Yuliya Karimova

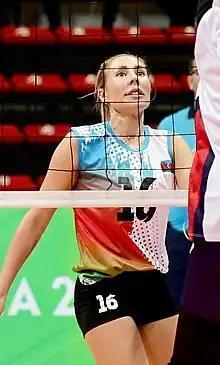

Yuliya Karimova (born 7 February 1988 in Kemerovo, Russia) is a Russian-born Azerbaijani volleyball player that plays for Azerrail Baku and Azerbaijan women's national volleyball team as a libero.